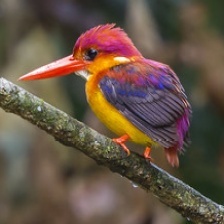
Species: RUFOUS KINGFISHER
Scientific name: CHLOROCERYLE INDA